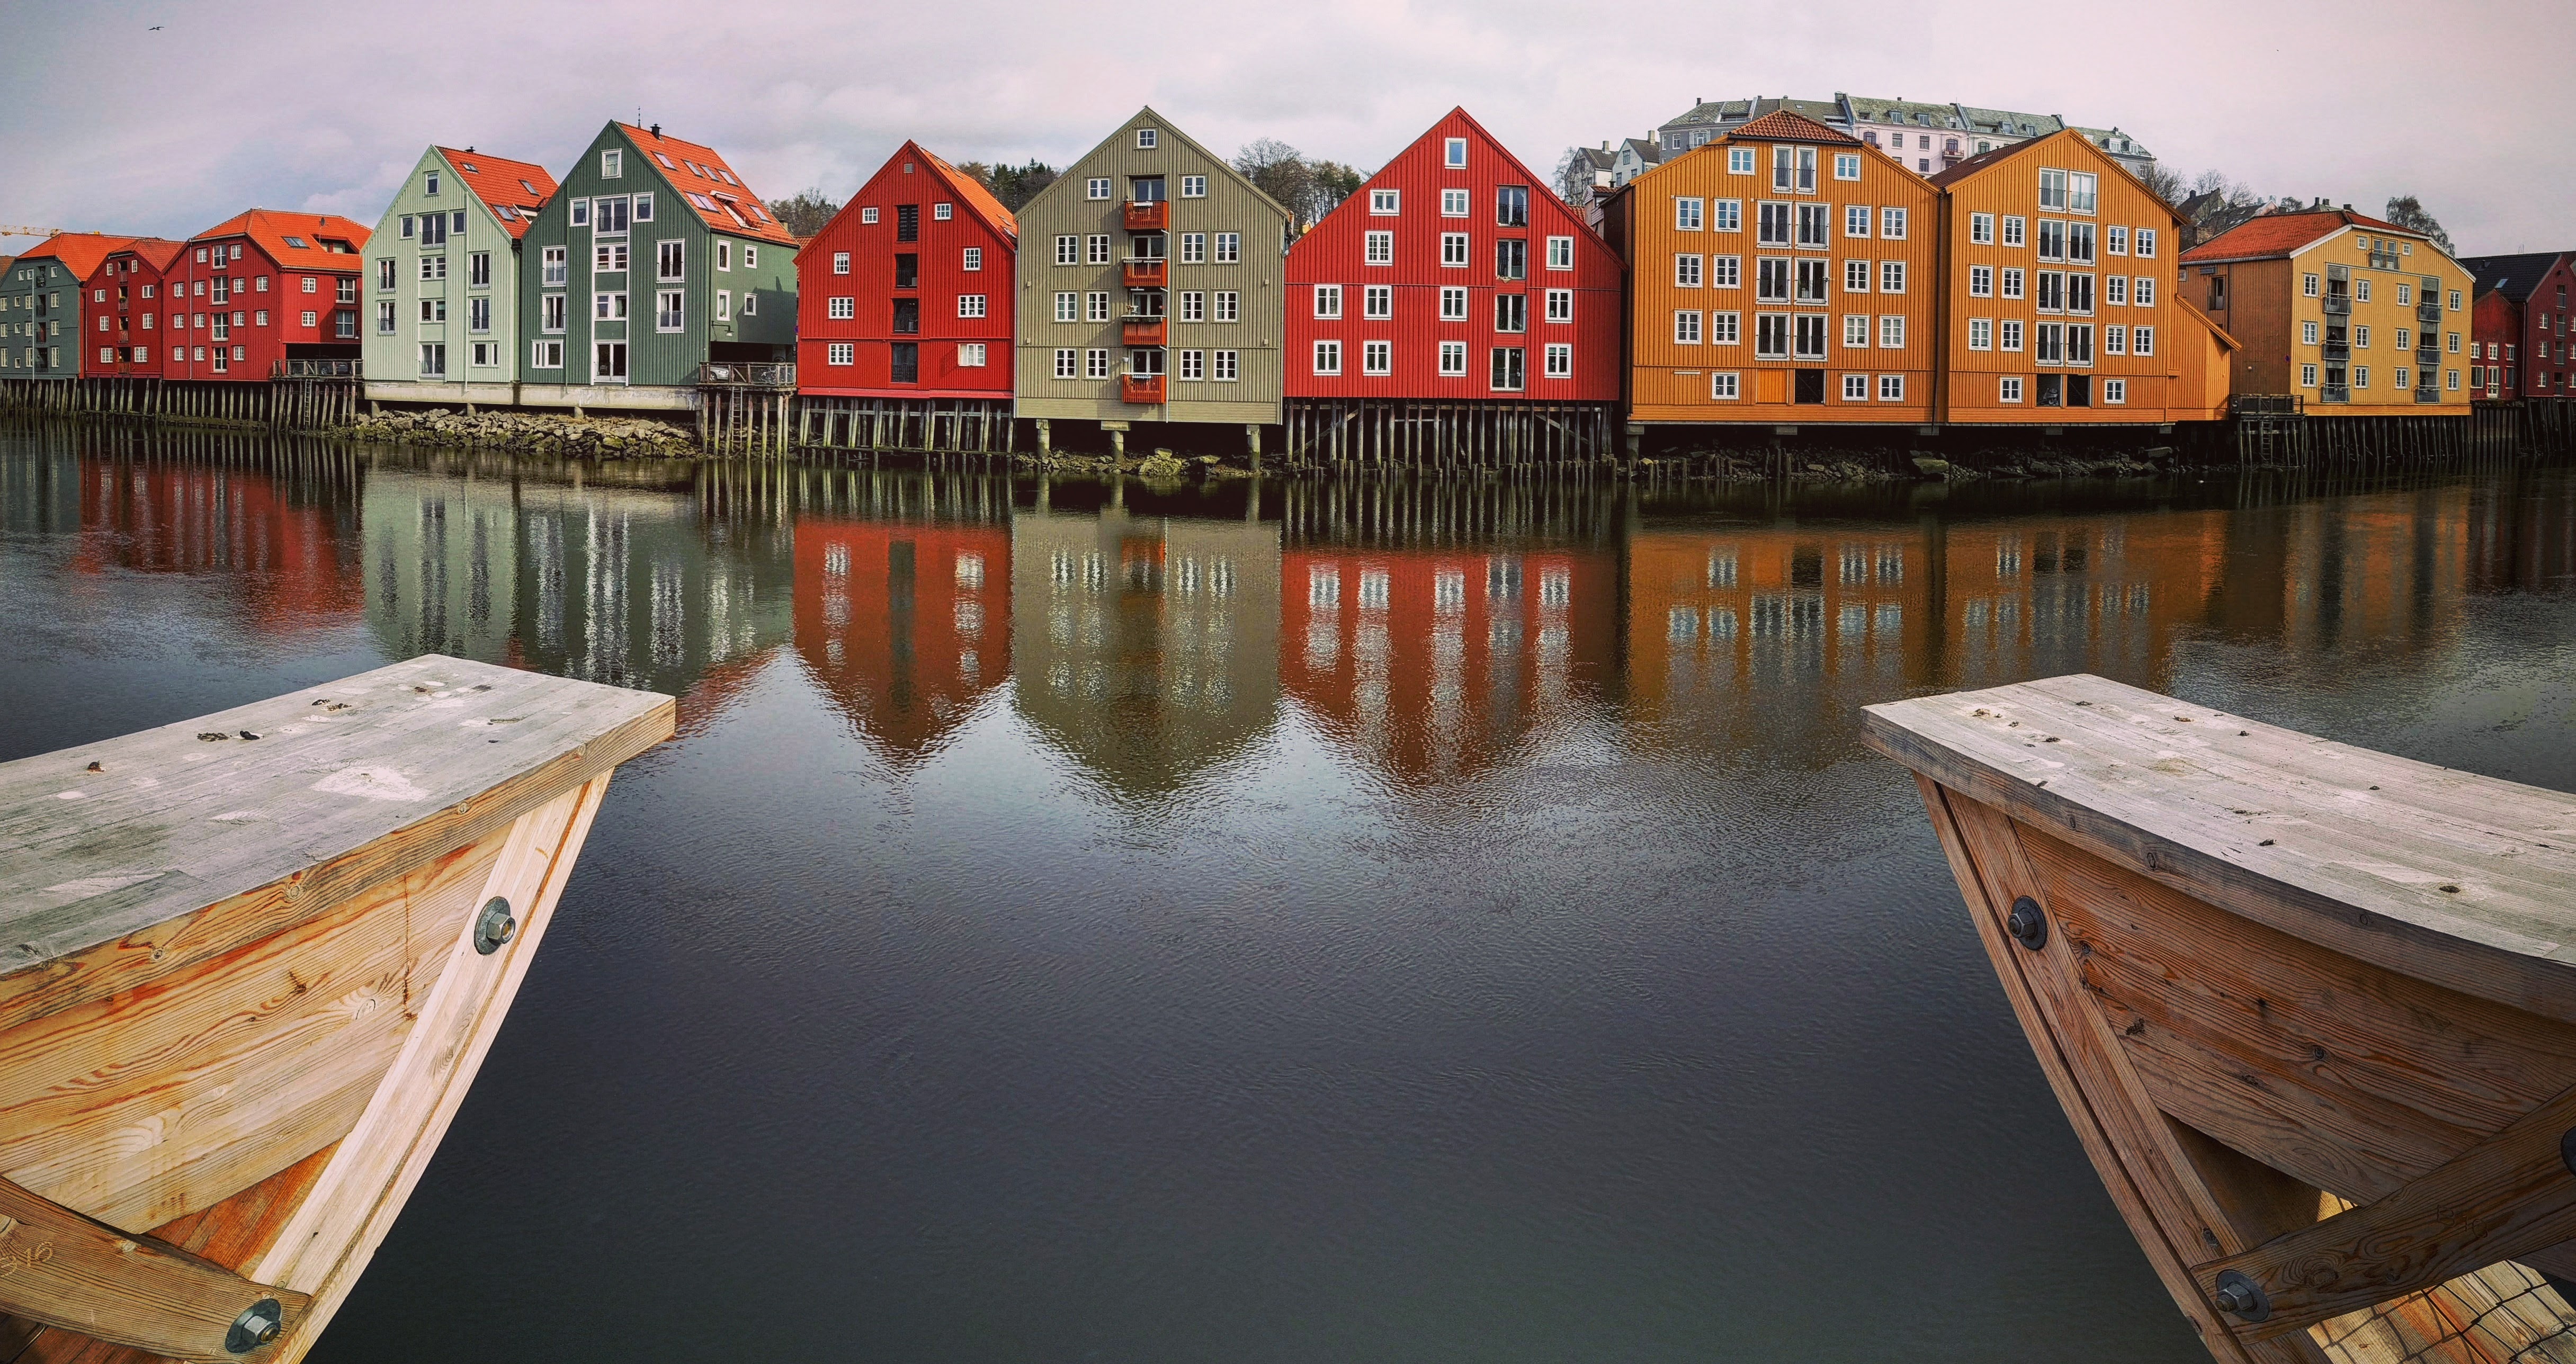
water, dock, architecture, boat, river, canal, reflection, vehicle, waterway, buildings, houses, tourist attraction, watercraft rowing